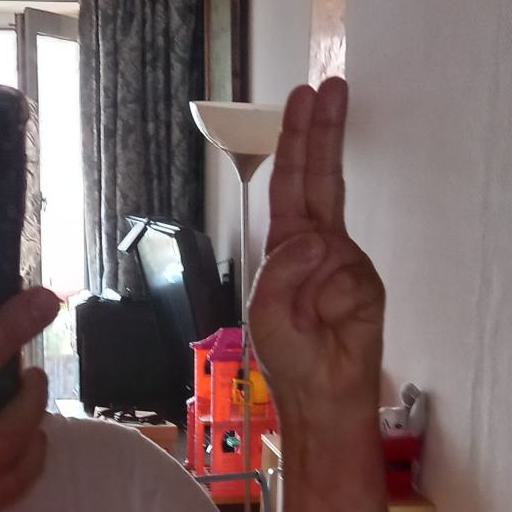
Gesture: two_up